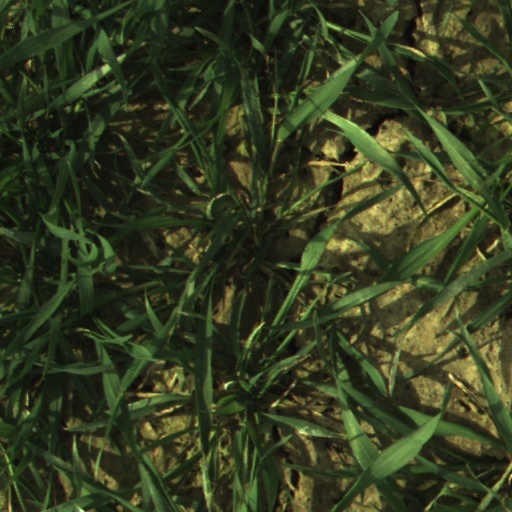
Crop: wheat